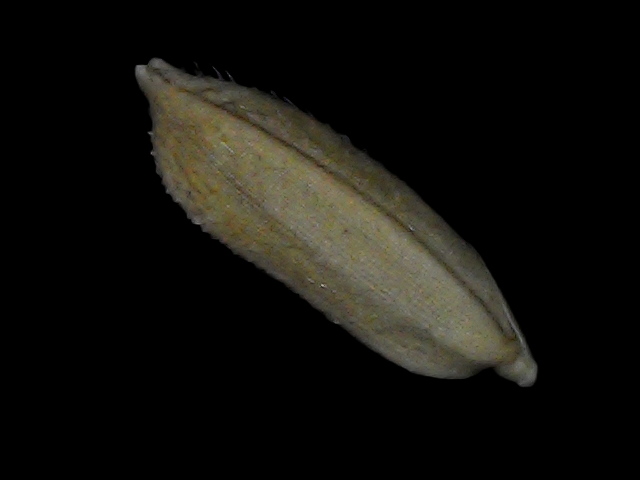
Rice variety: Bd93